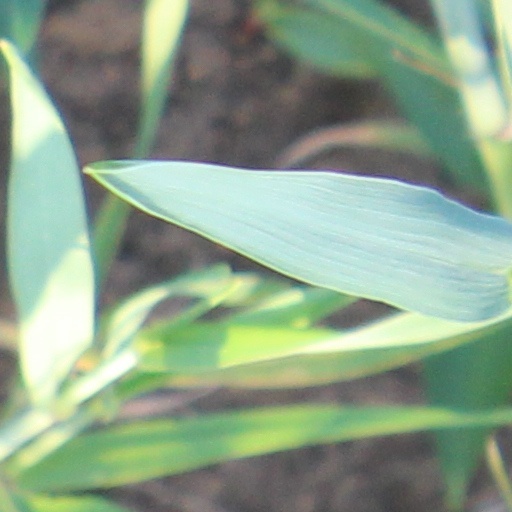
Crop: wheat